Merck Group

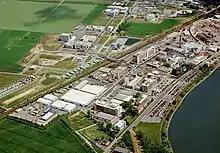
Merck chemical production plant in Gernsheim

In 2010, Merck took over Billerica (MA) based Millipore Corporation for EUR 5.3 billion (US$7.2 billion). It is now Merck's life science business unit. With the acquisition of Millipore, Merck is consolidating its US holdings and shutting down the Gibbstown facility and warehouse. Gibbstown operations will be transferred to the new Philadelphia office and Millipore headquarters.